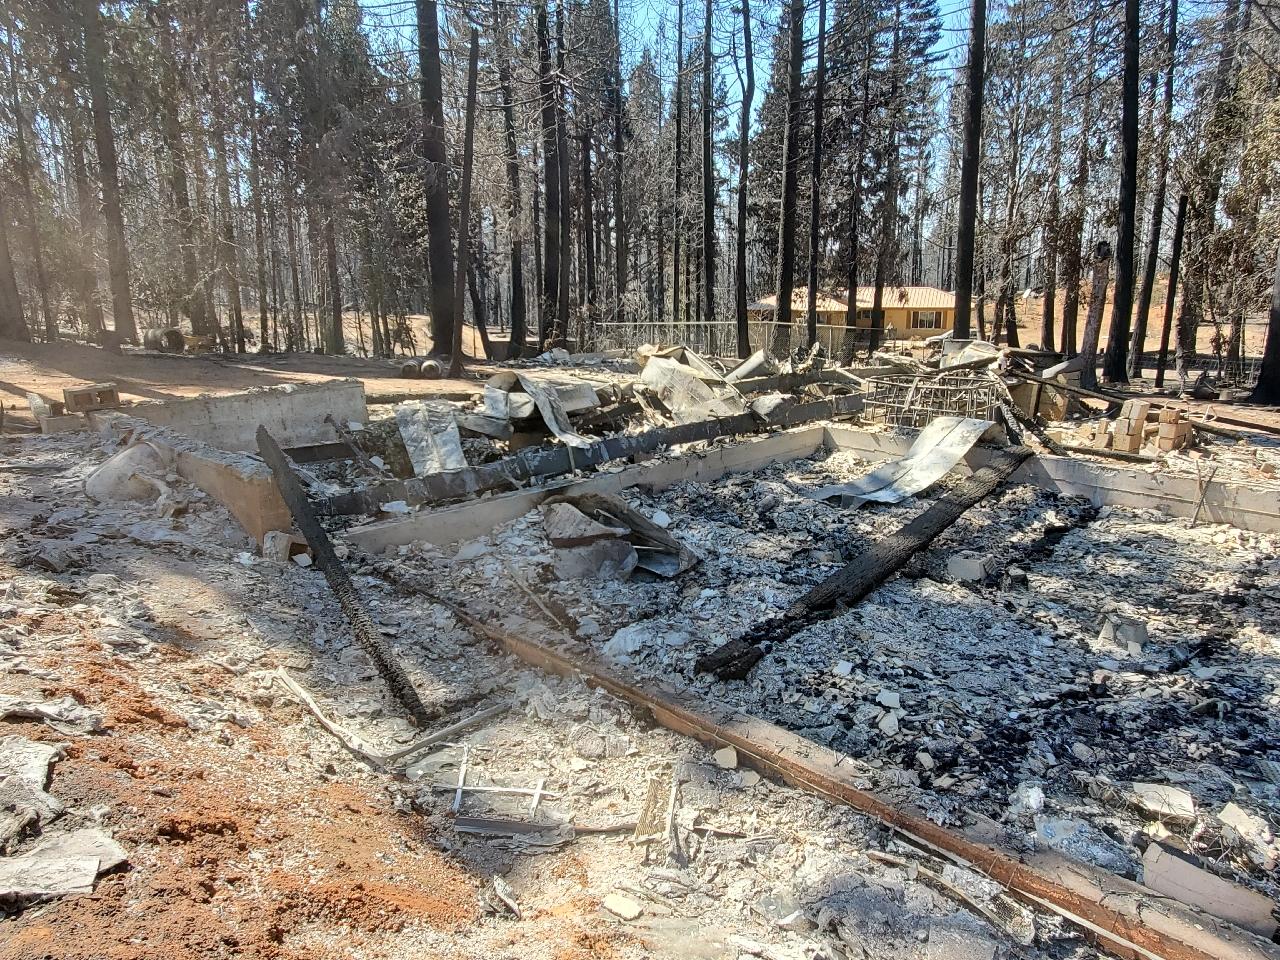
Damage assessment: destroyed